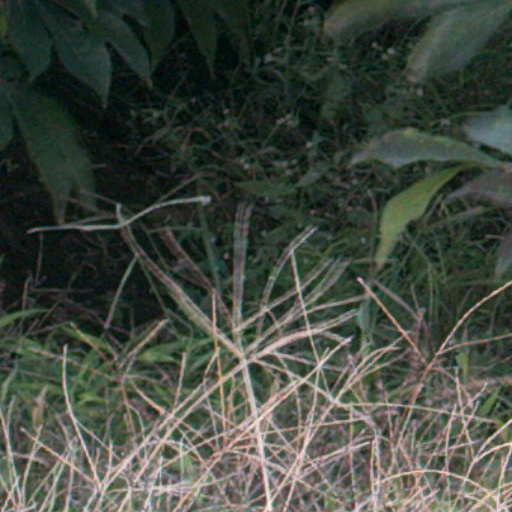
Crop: cassava